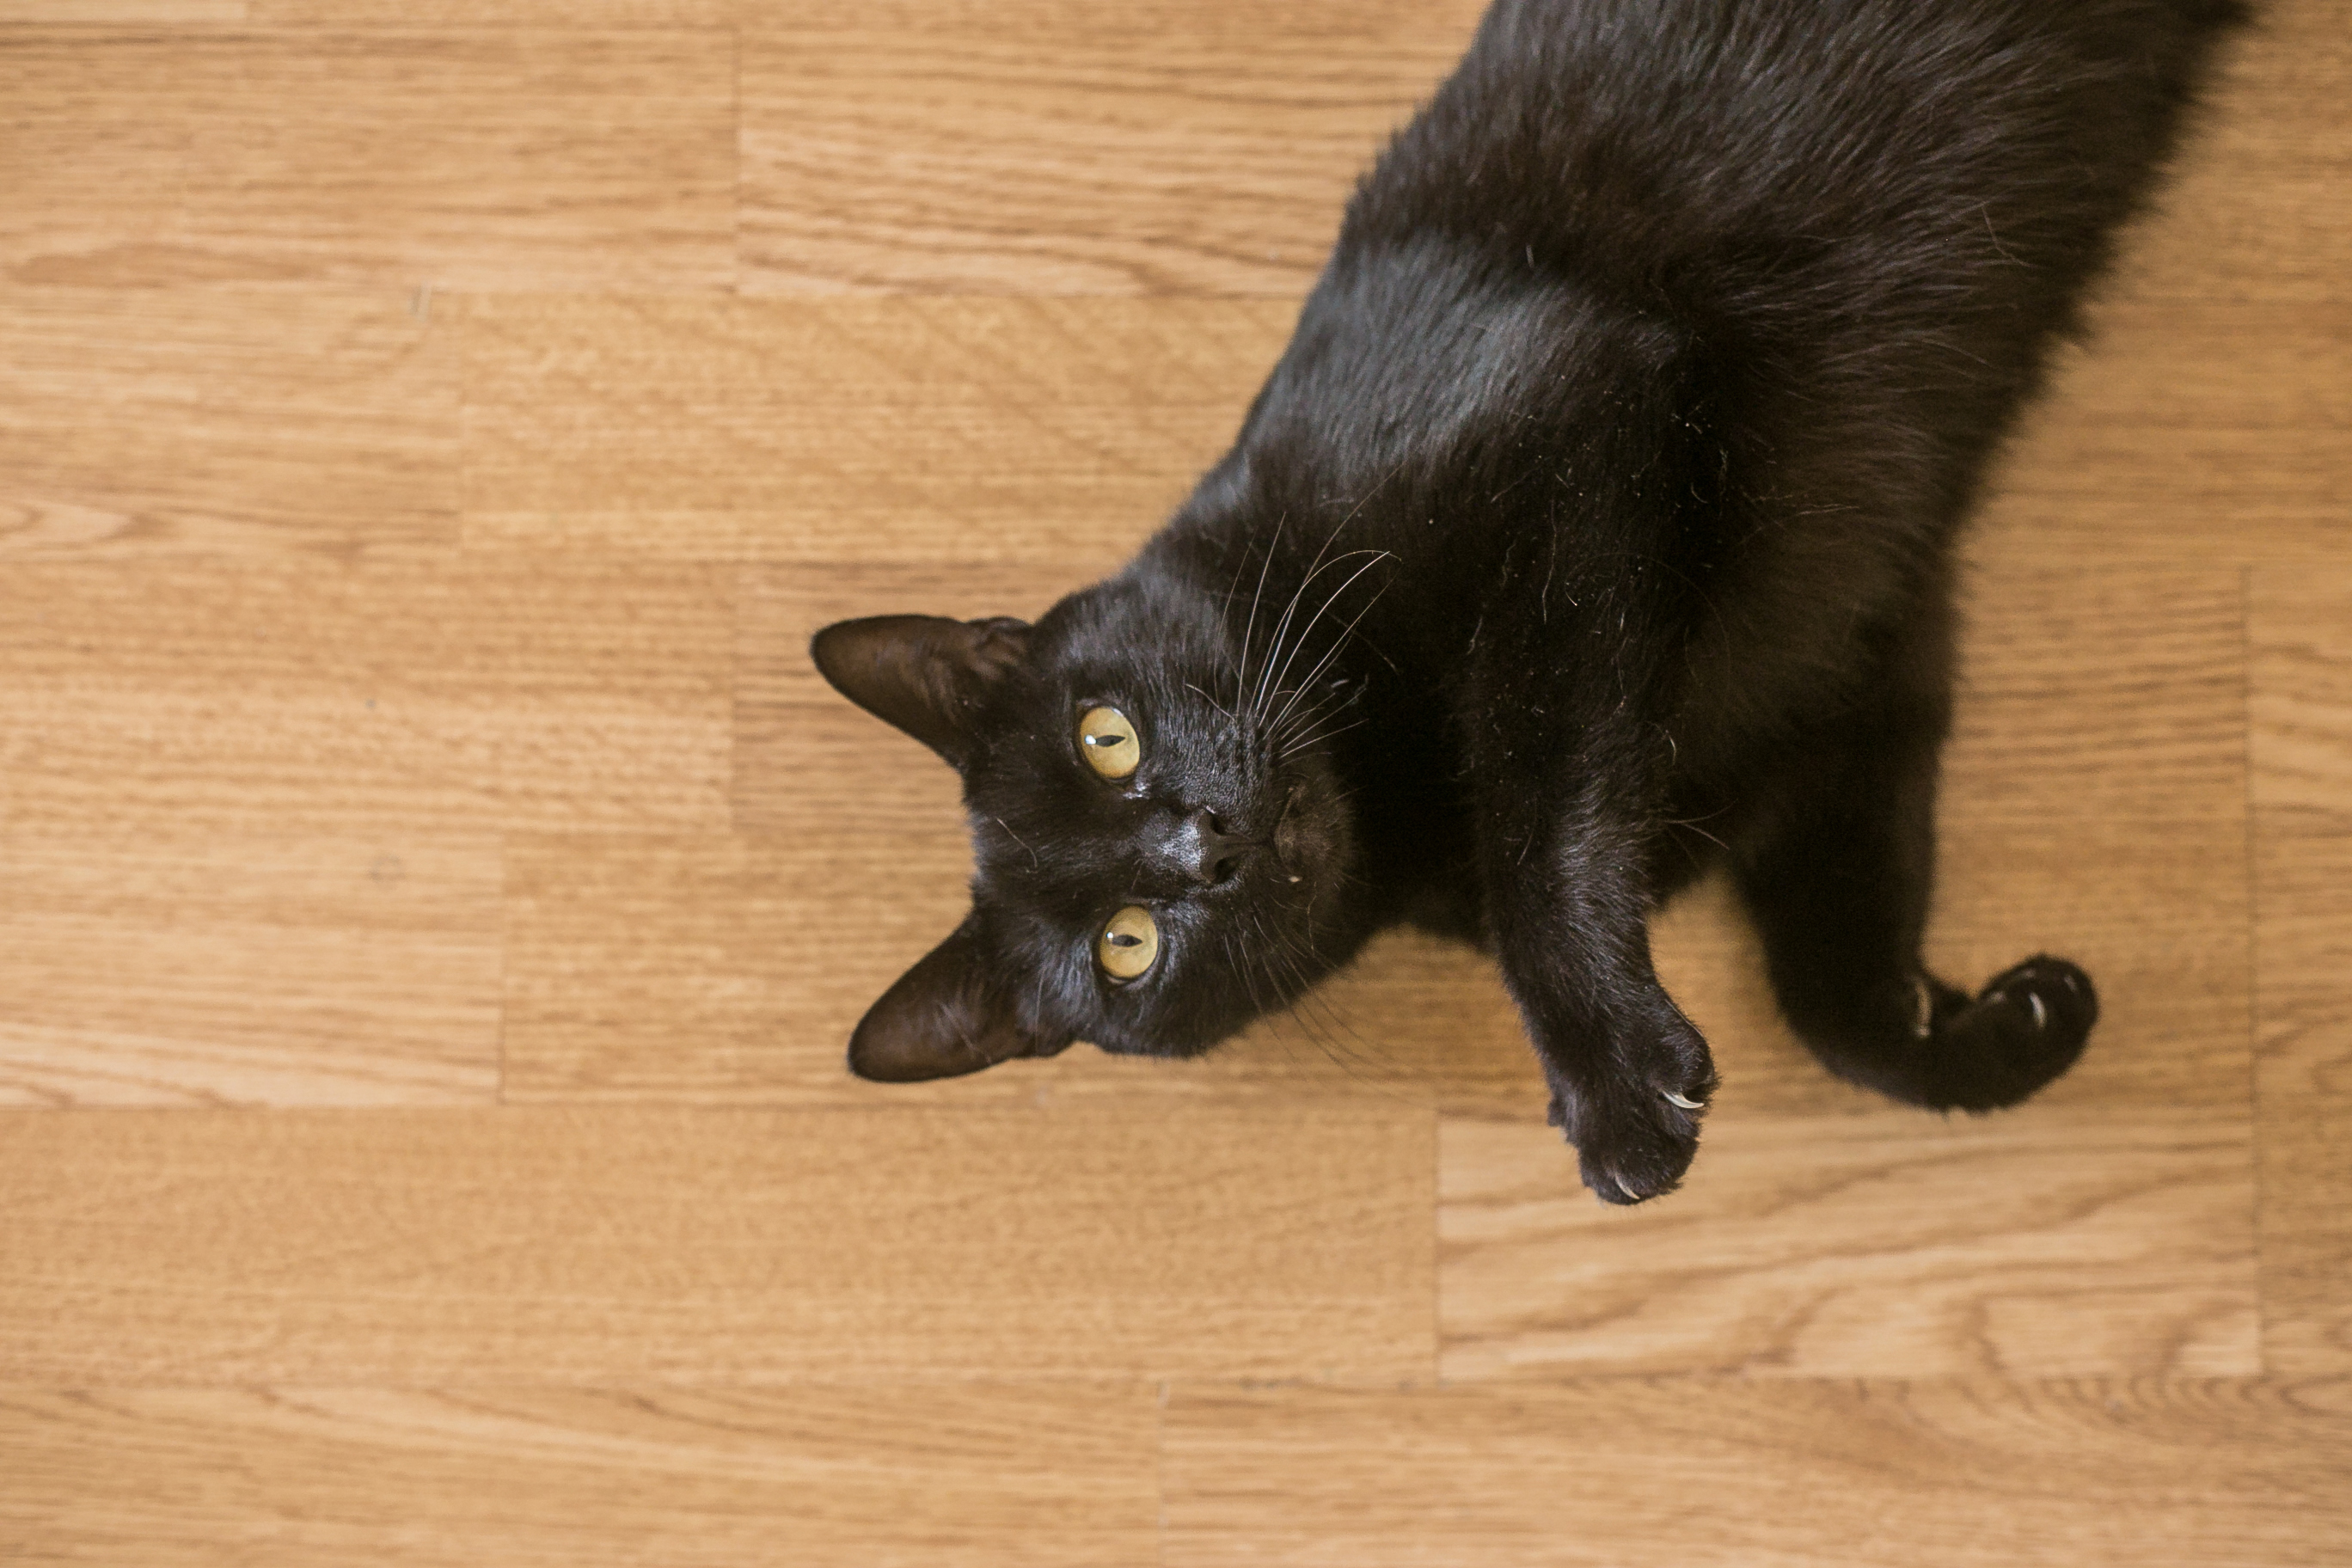
cat, sleeping, kitten, sleep, nap, pussycat, black, white, resting, rest, snoring, snore, upside down, dream, dreaming, fur, coat, short, wool, black cat, bombay, mammal, small to medium sized cats, felidae, carnivore, Havana brown, burmese, whiskers, floor, wood, snout, domestic short haired cat, flooring, asian, claw, korat, tail, hardwood